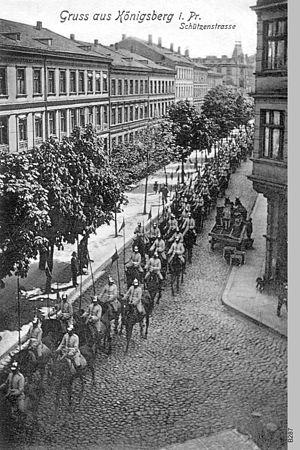
La 1ʳᵉ division de cavalerie est une unité de cavalerie, partie de l'armée impériale allemande, qui participe lors de la Première Guerre mondiale aux combats du front de l'Est.